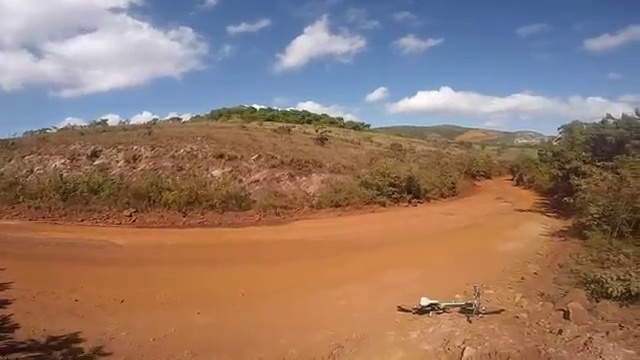
Fire: no
Smoke: no